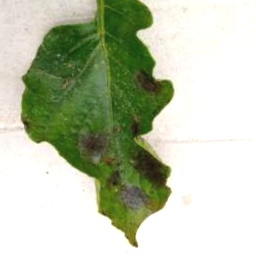
Etiqueta: Late Blight